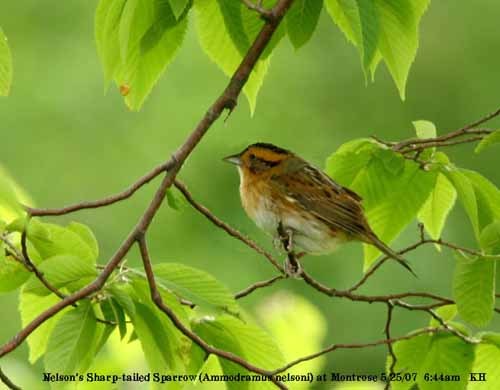
small plump bird with a tiny beak and white belly feathers and with brown back feathers
this bird has a white breast, yellow throat and supercillary, black malar stripe and brown and black primaries.
a small colorful bird with a white throat, belly and rump, with orange and black along its crown.
this is a small, brown bird with a black stripe on the crown.
this small bird has a short pointed bill with dark brown, orange brown, tan, and white covering the rest of its body.
this particular bird has a white belly and brown breasts with a white bill
this bird has wings that are brown and has a white belly
this bird has a short beak, white belly and thighs, and golden head and wings.
this bird has wings that are brown and has a white belly
this bird has pointed black bill with a head that is smaller than it's body.
Species: Nelson Sharp Tailed Sparrow